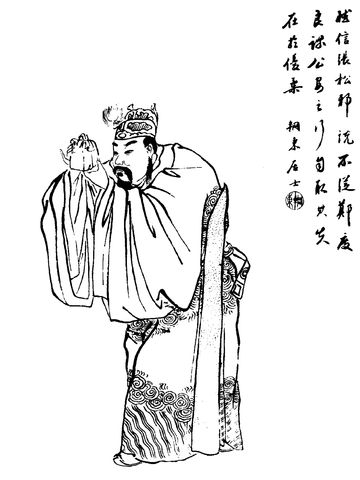
เล่าเจี้ยง

| name = เล่าเจี้ยง (หลิว จาง)
| native_name = 劉璋
| image = Liu Zhang Qing portrait.jpg
| image_size = 200px
| caption = ภาพวาดเล่าเจี้ยงในยุคราชวงศ์ชิง
| office = ขุนพลกระตุ้นพลานุภาพ(振威將軍 "เจิ้นเวย์เจียงจฺวิน")
| term_start = Start date| 214
| term_end = End date| 220
| monarch = พระเจ้าเหี้ยนเต้
| office1 = เจ้ามณฑลเอ๊กจิ๋ว (益州牧 "อี้โจวมู่")
| term_start1 = Start date| 194
| successor1 = เล่าปี่
| monarch1 = พระเจ้าเหี้ยนเต้
| predecessor1 = เล่าเอี๋ยน
| office2 = ข้าหลวงมณฑลเอ๊กจิ๋ว (益州刺史 "อี้โจวชื่อฉือ")
| term2 = ค.ศ. 194
| monarch2 = พระเจ้าเหี้ยนเต้
| birth_date = ไม่ทราบ
| birth_place = นครเฉียงเจียง มณฑลหูเป่ย์
| death_date = ค.ศ. 220
| father = เล่าเอี๋ยน
| relations = งอซี (พี่สะใภ้)บังยี่ (ญาติจากการแต่งงาน)
| occupation = ขุนนาง, ขุนศึก
| blank1 = ชื่อรอง
| data1 = จี้ยฺวี่ (季玉)
เล่าเจี้ยง (มีบทบาทในช่วง ค.ศ. 190-219) มีชื่อในภาษาจีนกลางว่า หลิว จาง () ชื่อรอง จี้ยฺวี่ () เป็นขุนนางและขุนศึกผู้ดำรงตำแหน่งเป็นเจ้ามณฑลในช่วงปลายราชวงศ์ฮั่นตะวันออกของจีน เล่าเจี้ยงขึ้นเป็นเจ้ามณฑลเอ๊กจิ๋ว (ครอบคลุมพื้นที่ของมณฑลเสฉวนและนครฉงชิ่งในปัจจุบัน) สืบต่อจากเล่าเอี๋ยนผู้เป็นบิดา และปกครองภูมิภาคกระทั่งถึงปี ค.ศ. 214 เมื่อเล่าเจี้ยอมจำนนต่อเล่าปี่ หกปีต่อมาเล่าเจี้ยงยอมสวามิภักดิ์ต่อง่อก๊กและเสียชีวิตหลังจากนั้นไม่นาน เล่าเจี้ยงมักถูกมองว่าเป็นผู้นำที่ไร้ความสามารถ แต่ก็ถือว่าเป็นเจ้านายดั้งเดิมของขุนนางและขุนนางที่มีชื่อเสียงบางส่วนของจ๊กก๊ก เช่น หวดเจ้ง เบ้งตัด เตียวหงี เล่าป๋า อุยก๋วน (จ๊กก๊ก)|อุยก๋วน งออี้ ลิเงียม ตั๋งโห เป็นต้น
== ประวัติช่วงต้น ==
== ปกครองมณฑลเอ๊กจิ๋ว ==
== ประวัติช่วงปลาย ==
== ครอบครัว ==
== การประเมินทางประวัติศาสตร์ ==
== ดูเพิ่ม ==
* รายชื่อตัวละครในสามก๊ก
== หมายเหตุ ==
== อ้างอิง ==
=== บรรณานุกรม ===
* ตันซิ่ว (ศตวรรษที่ 3). "จดหมายเหตุสามก๊ก" ("ซานกั๋วจื้อ").
* เผย์ ซงจือ (ศตวรรษที่ 5). "อรรถาธิบายจดหมายเหตุสามก๊ก" ("ซานกั๋วจื้อจู้").
หมวดหมู่:บุคคลที่เกิดในคริสต์ศตวรรษที่ 2
หมวดหมู่:บุคคลในยุคสามก๊ก